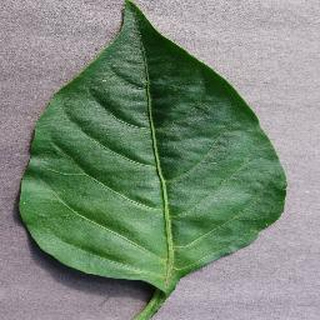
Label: healthy_bell_pepper